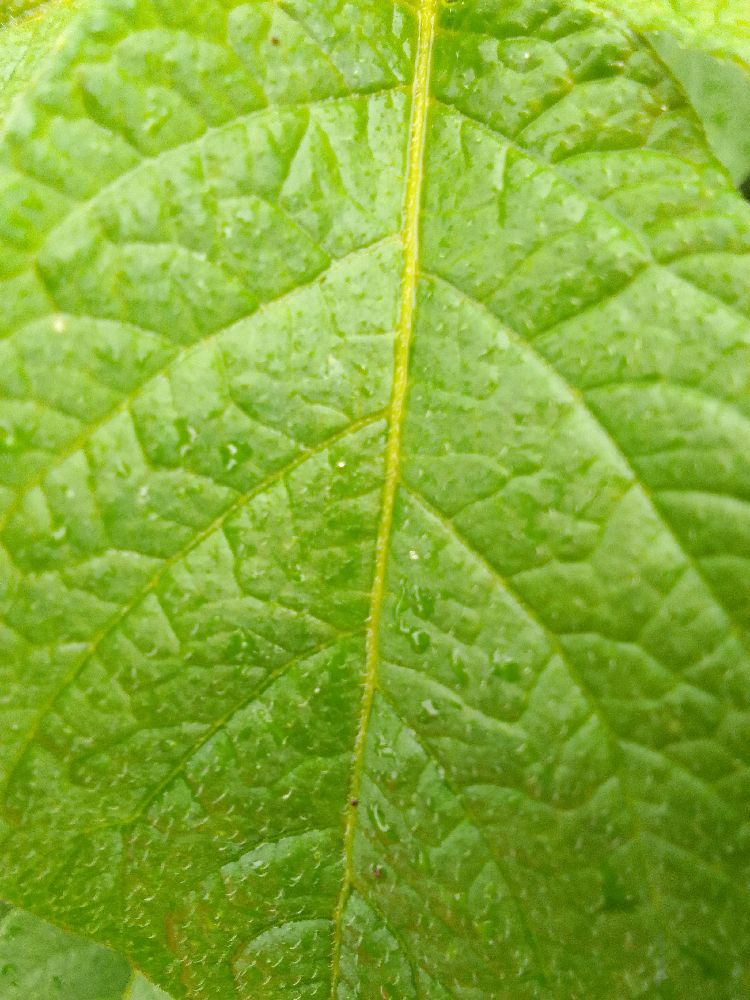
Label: Healthy